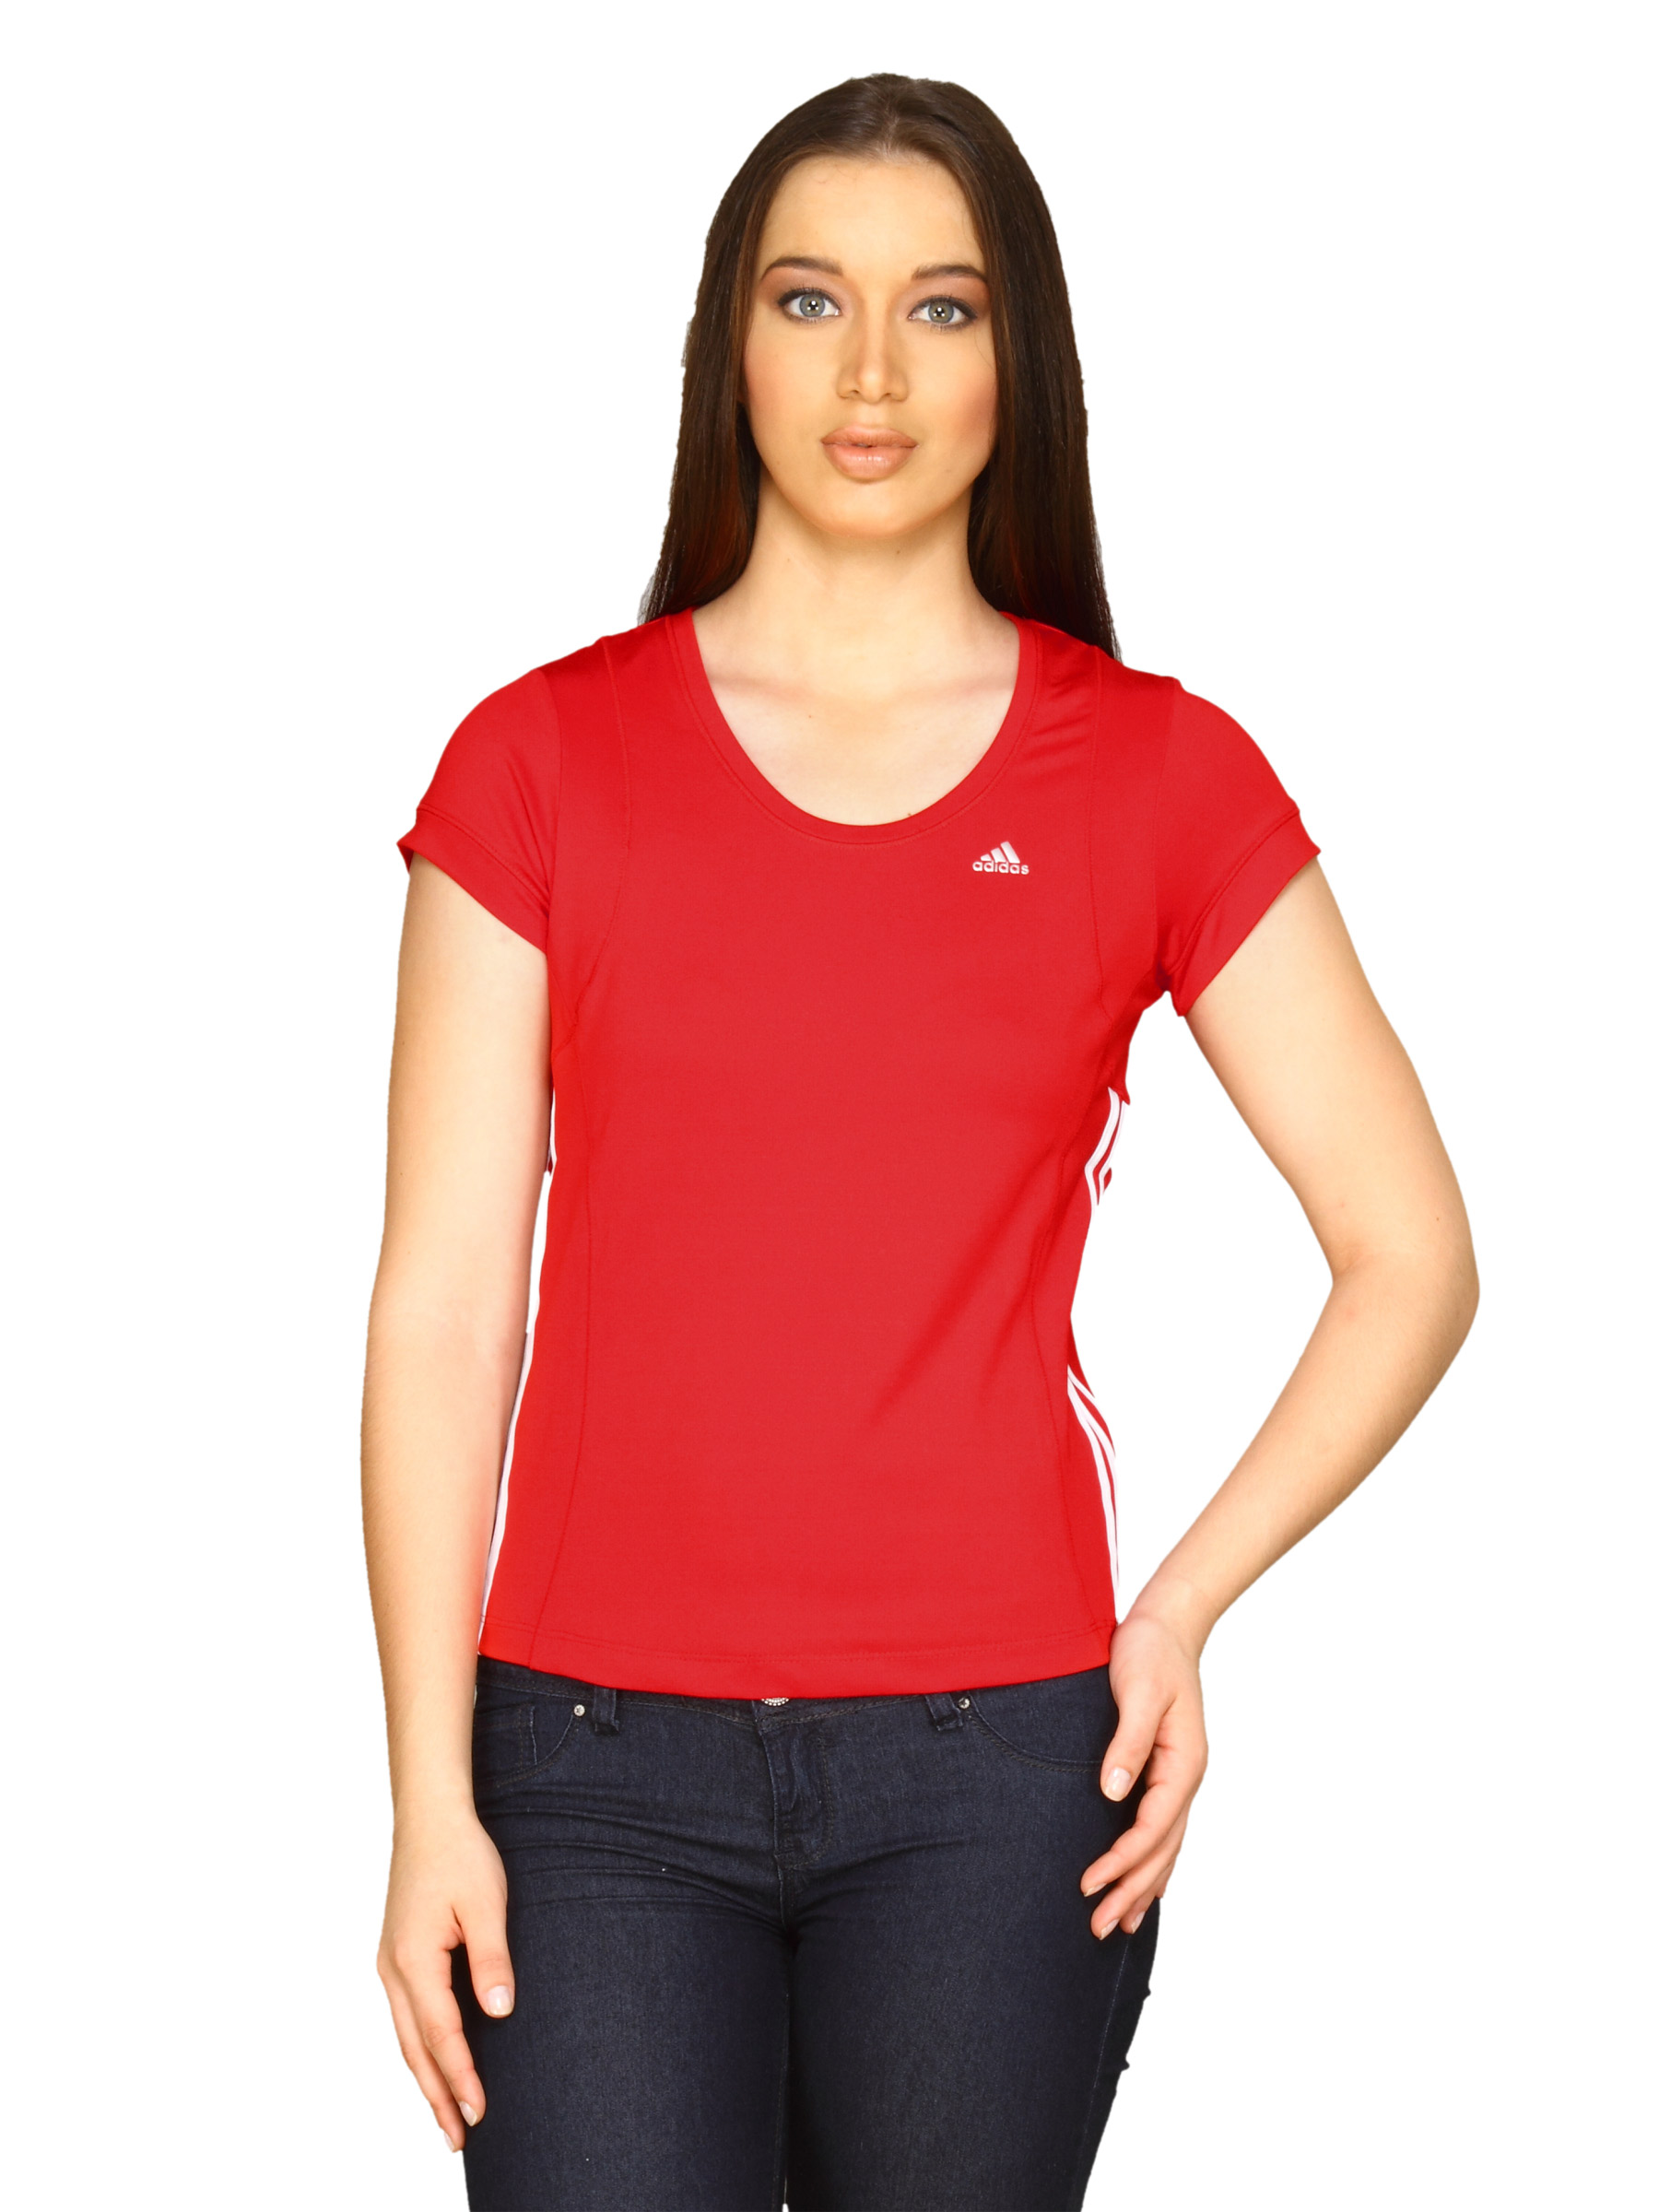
ADIDAS Womens Classic Red T-shirt
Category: Apparel / Topwear / Tshirts
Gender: Women
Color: Red
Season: Fall 2010
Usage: Casual